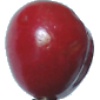
Label: Cherry 2